Son of Mine

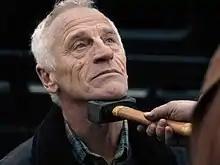
Johan Leysen in "Son of Mine" (2015)

Son of Mine is a 2015 Dutch crime film directed by Remy van Heugten. The film won 4 Golden Calves: Best Feature Film, Best Director, Best Screenplay and Best Cinematography.